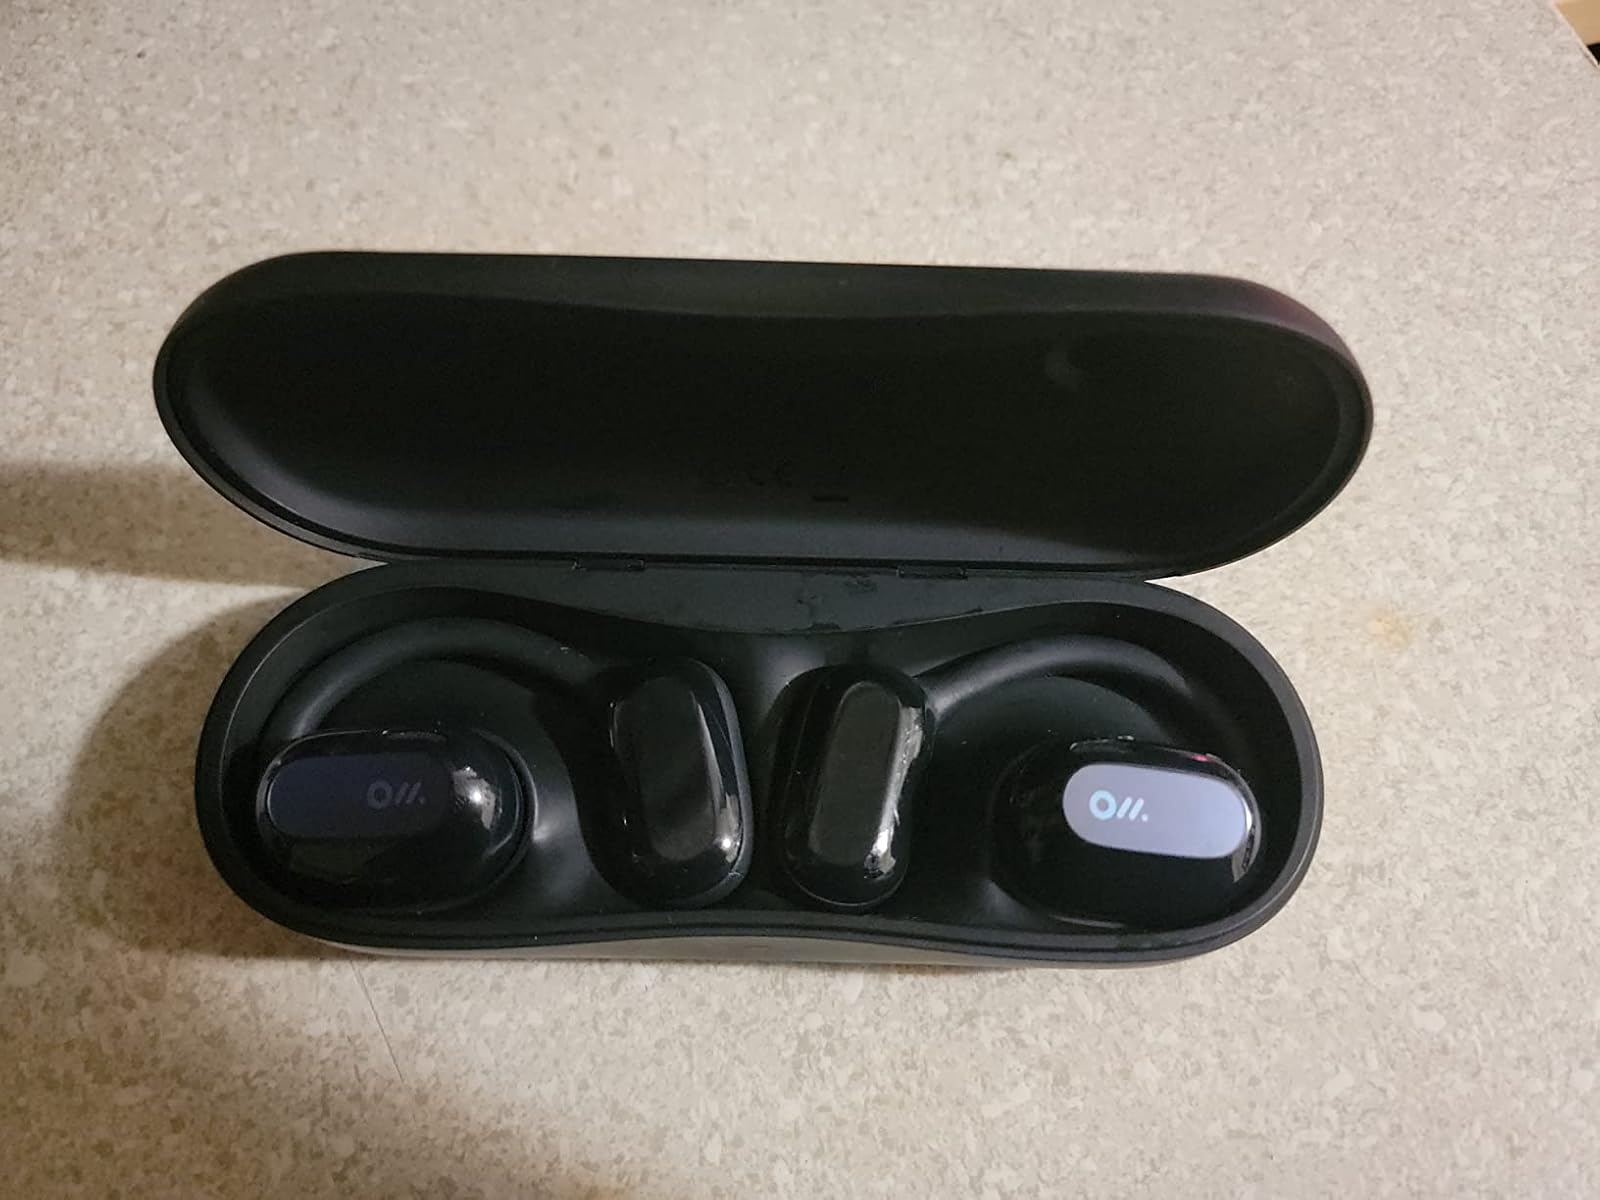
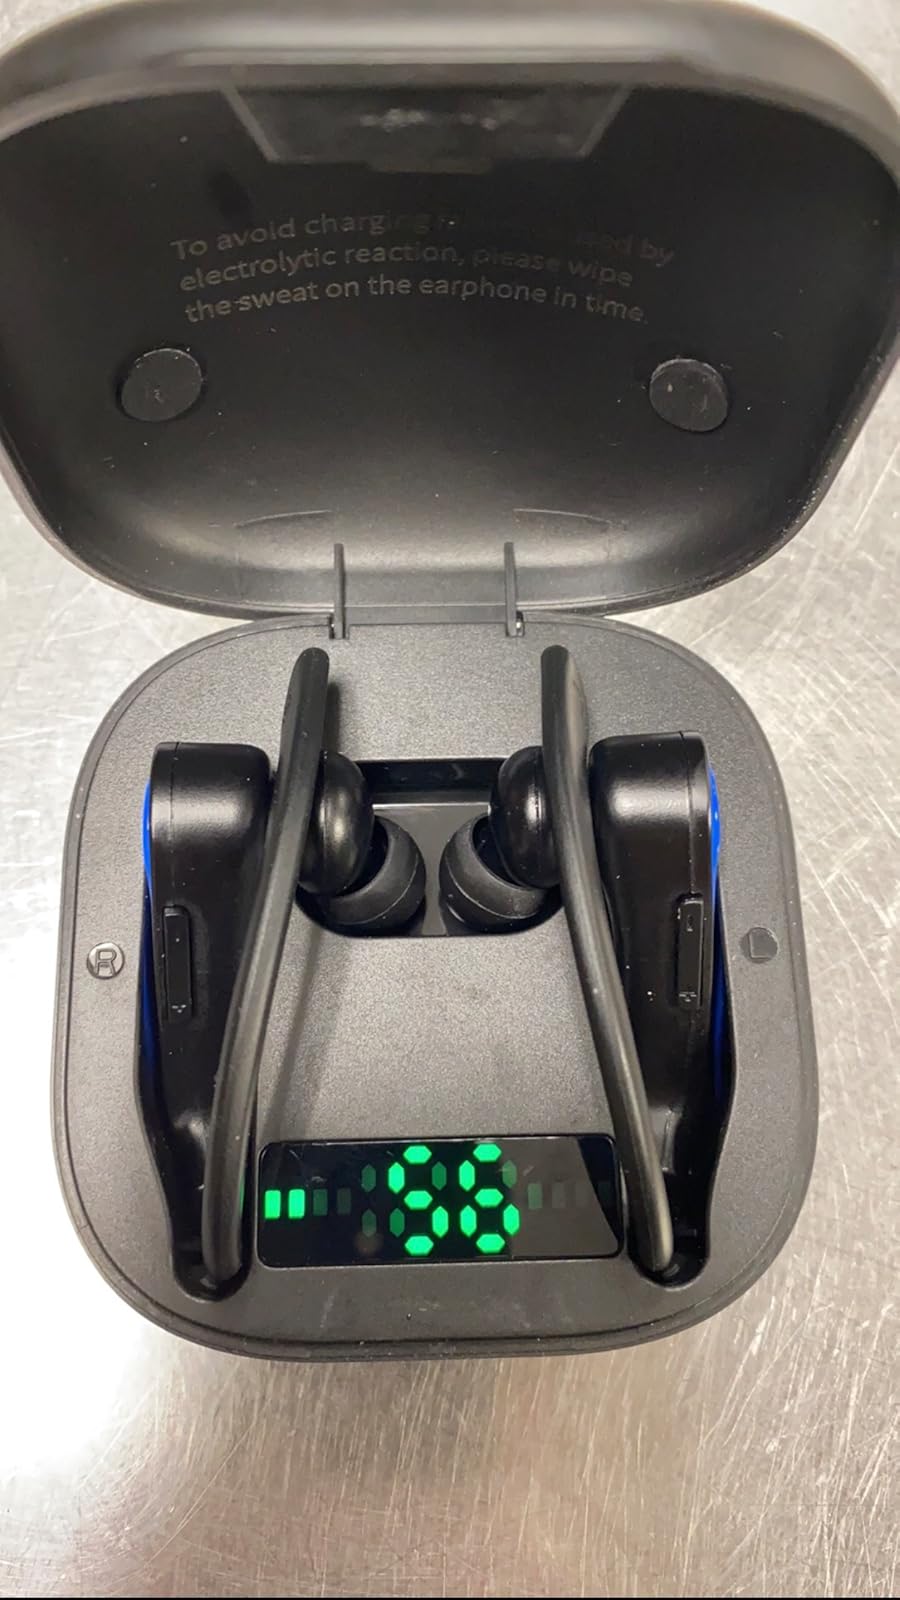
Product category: earbuds
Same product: no